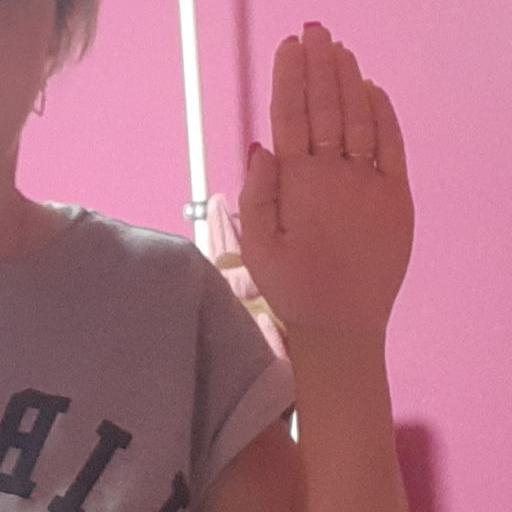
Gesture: stop